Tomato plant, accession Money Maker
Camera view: horizontal (90 deg, fisheye); turntable rotation: 180 degrees
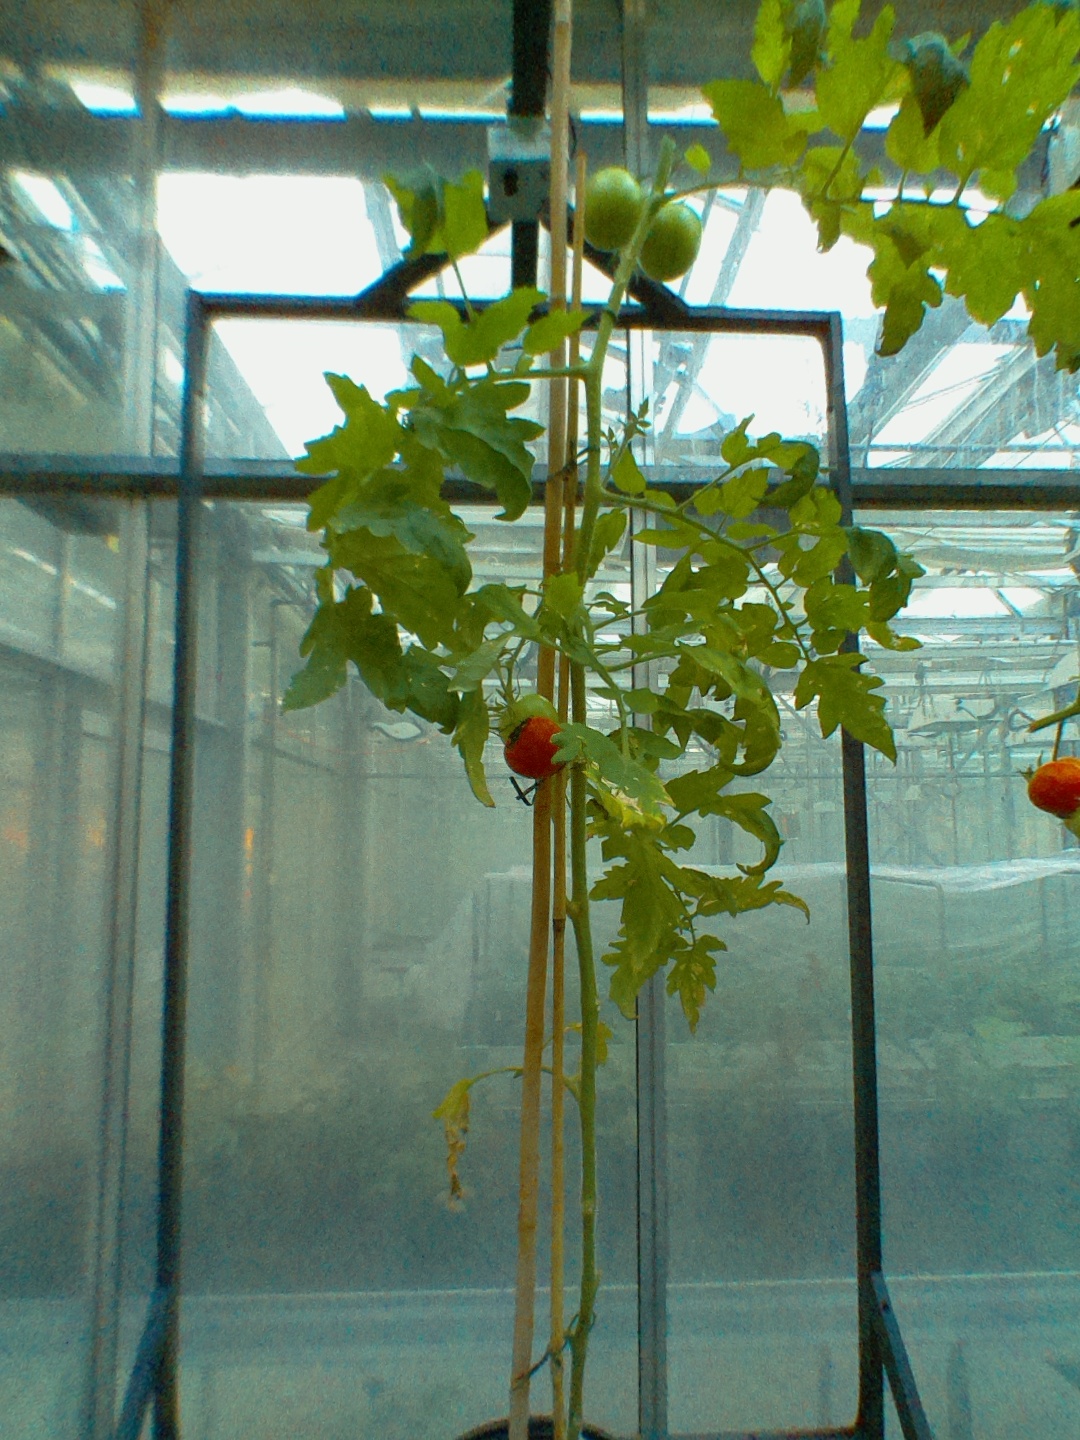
BBCH growth stage 82: 20%-30% of fruits show typical fully ripe color